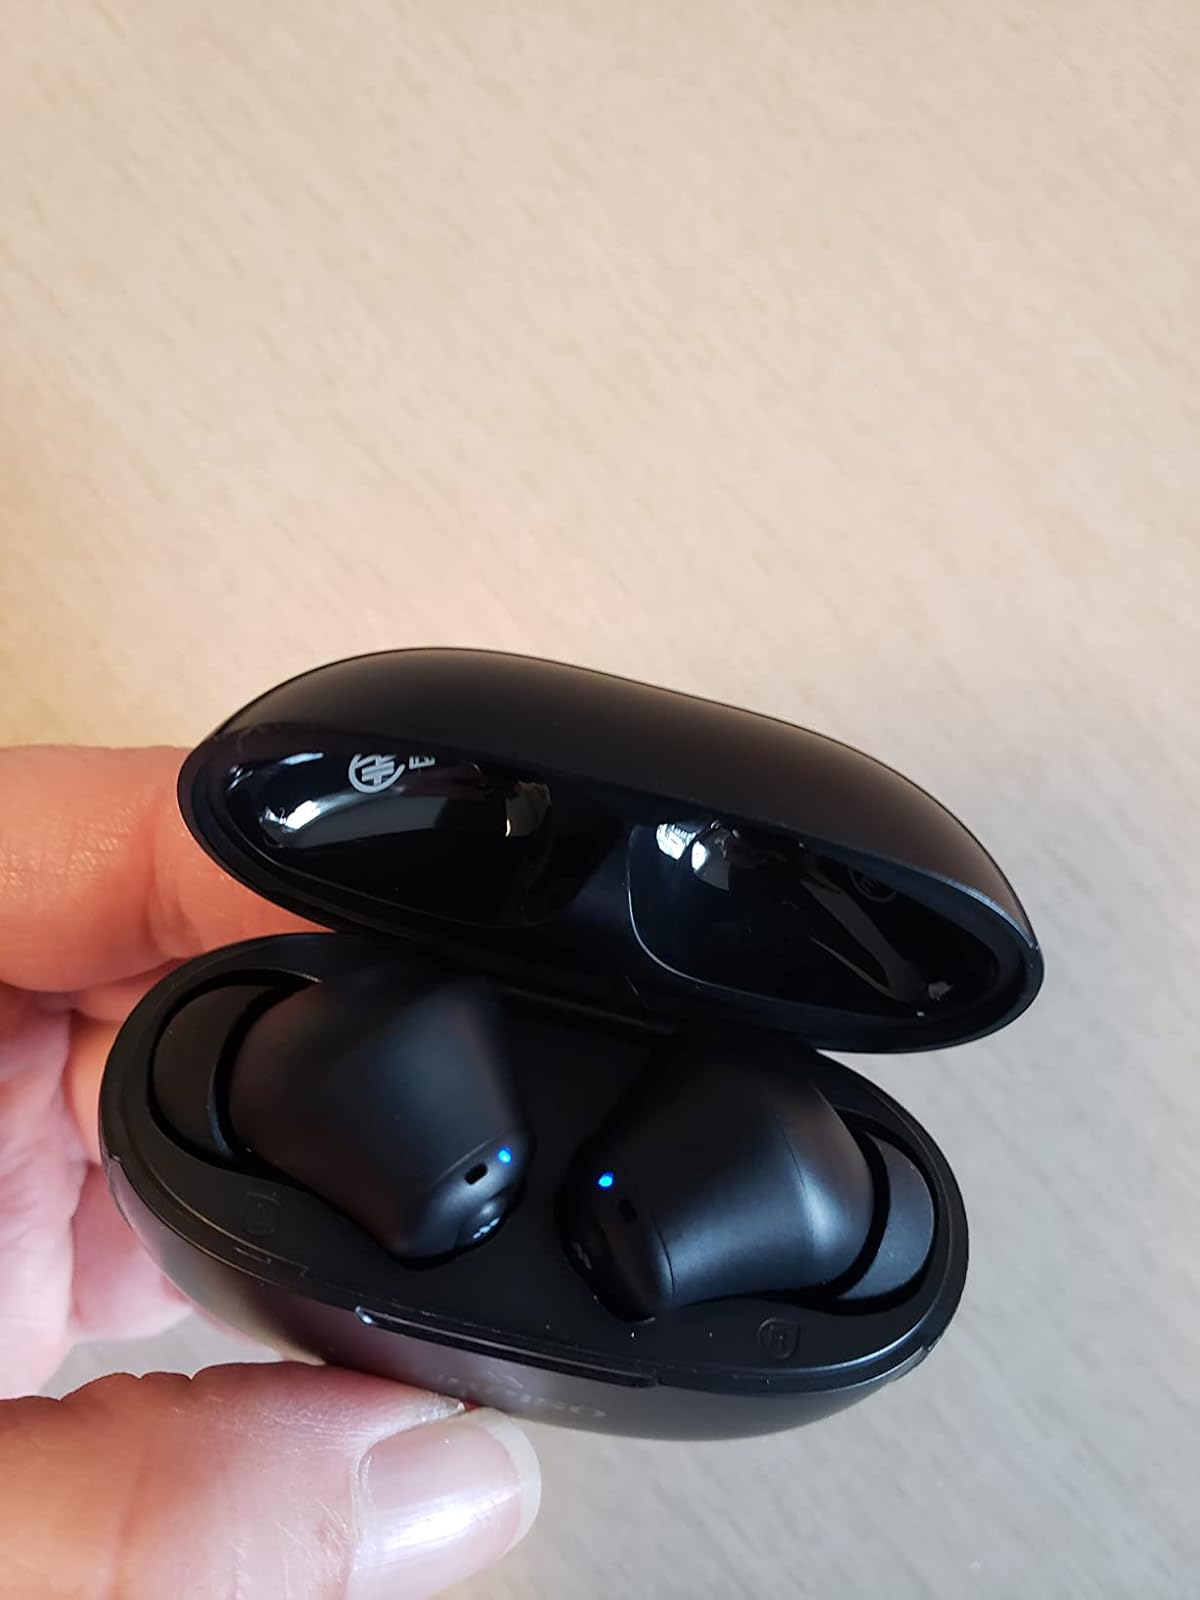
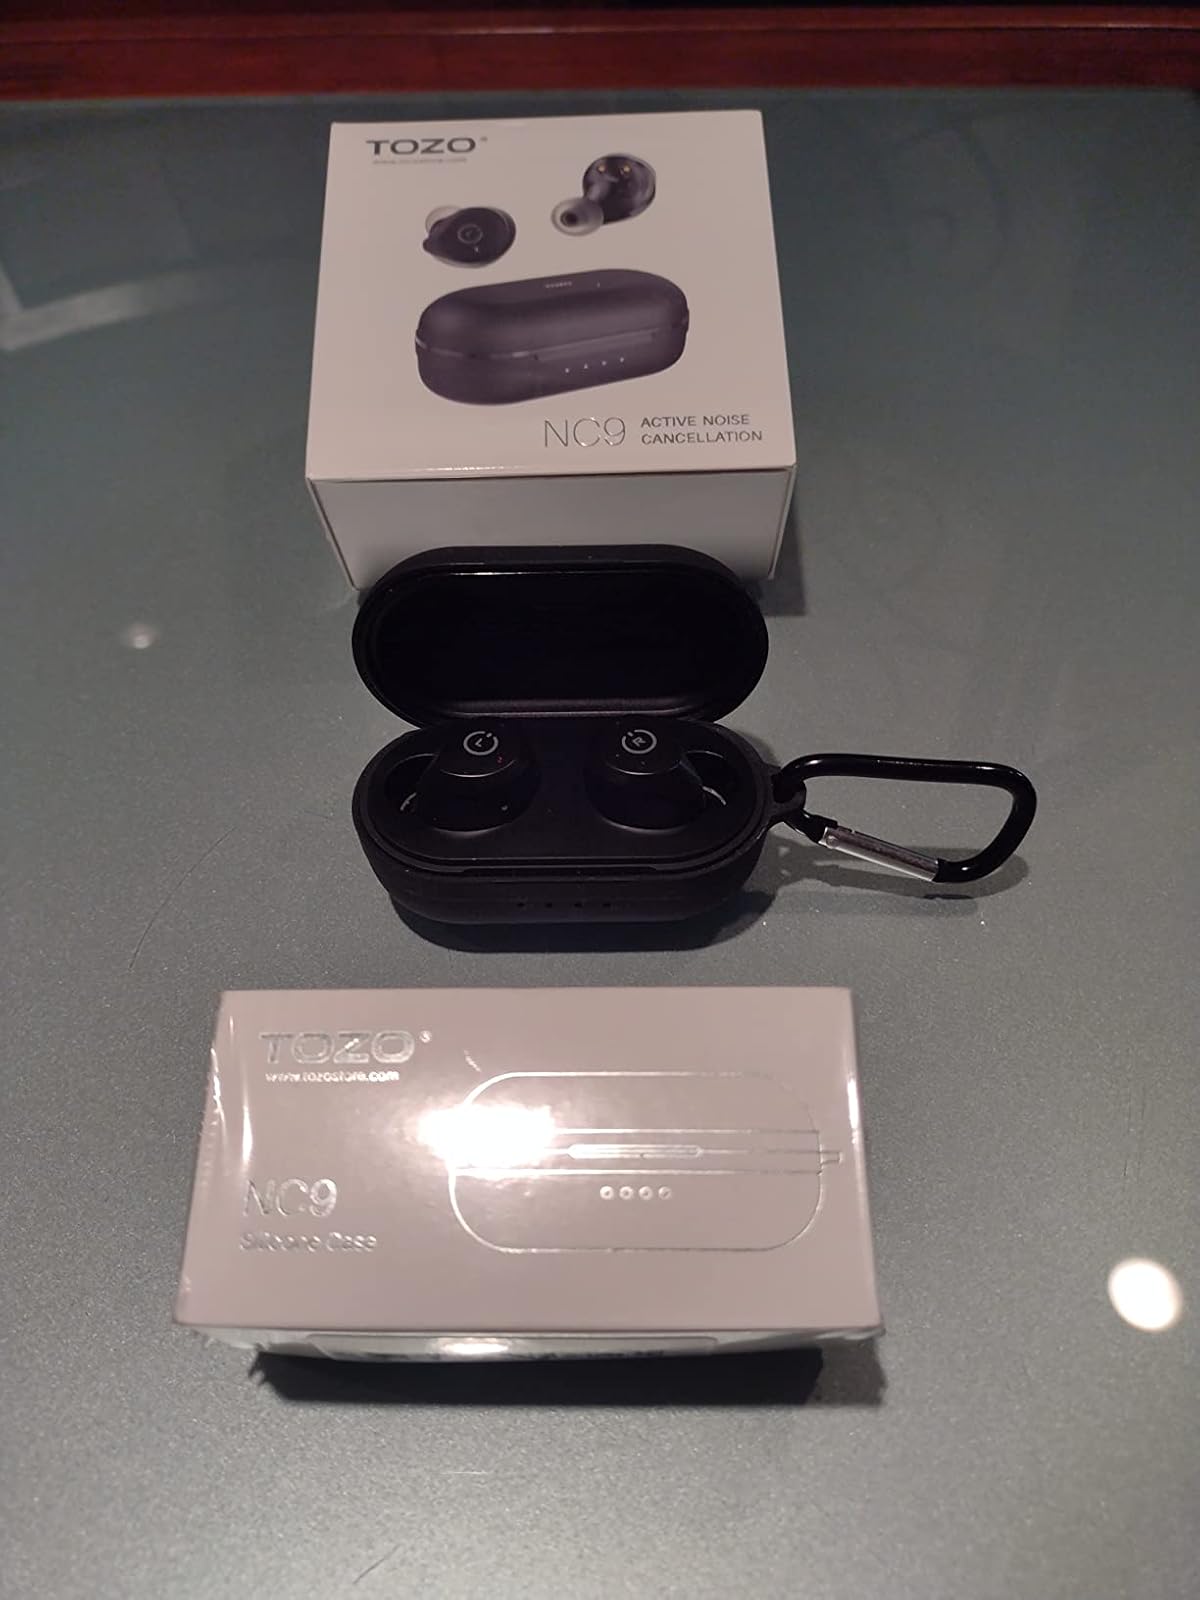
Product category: earbuds
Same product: no